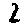
Label: 2